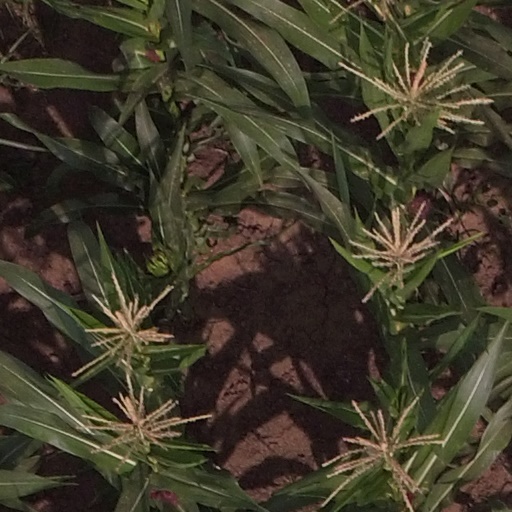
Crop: maize; corn